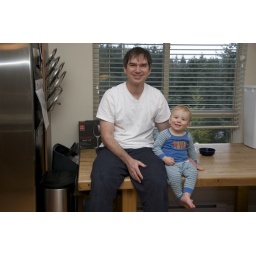
Sasha loves to sit on the table in the kitchen with daddy;  March 2009, 1yr 8 mos.